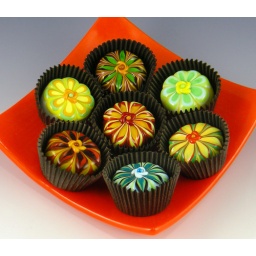
Orange glass plate with art glass chocolates handcrafted by Hulet Glass.